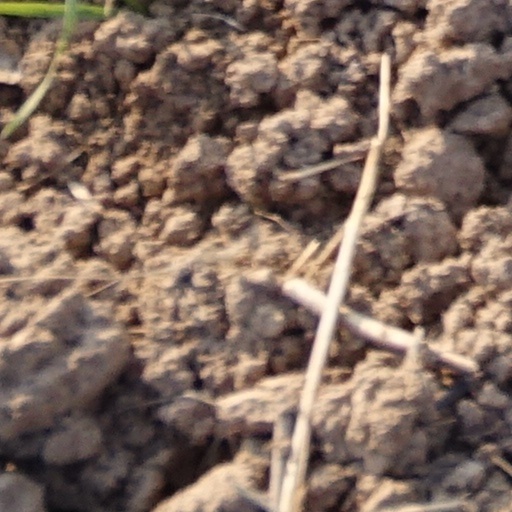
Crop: wheat